231st Street station

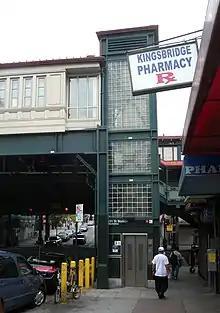
Station elevator

This elevated station has two side platforms and three tracks. The center track that bypasses this station is not used in revenue service. The station is served by the 1 at all times and is between 238th Street to the north and Marble Hill–225th Street to the south. This is the IRT Broadway-Seventh Avenue Line's southernmost station in the Bronx, as the Marble Hill–225th Street station is physically on the mainland of New York State, but legally part of Manhattan.